Francis MacGregor

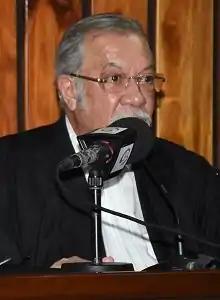
MacGregor in 2020

Francis Edward MacGregor (born 1950) is a Seychellois judge and politician from Seychelles People's Progressive Front. He served as the Speaker of the National Assembly of Seychelles from 1993 to 2007, as the first speaker after the 1993 multiparty elections.